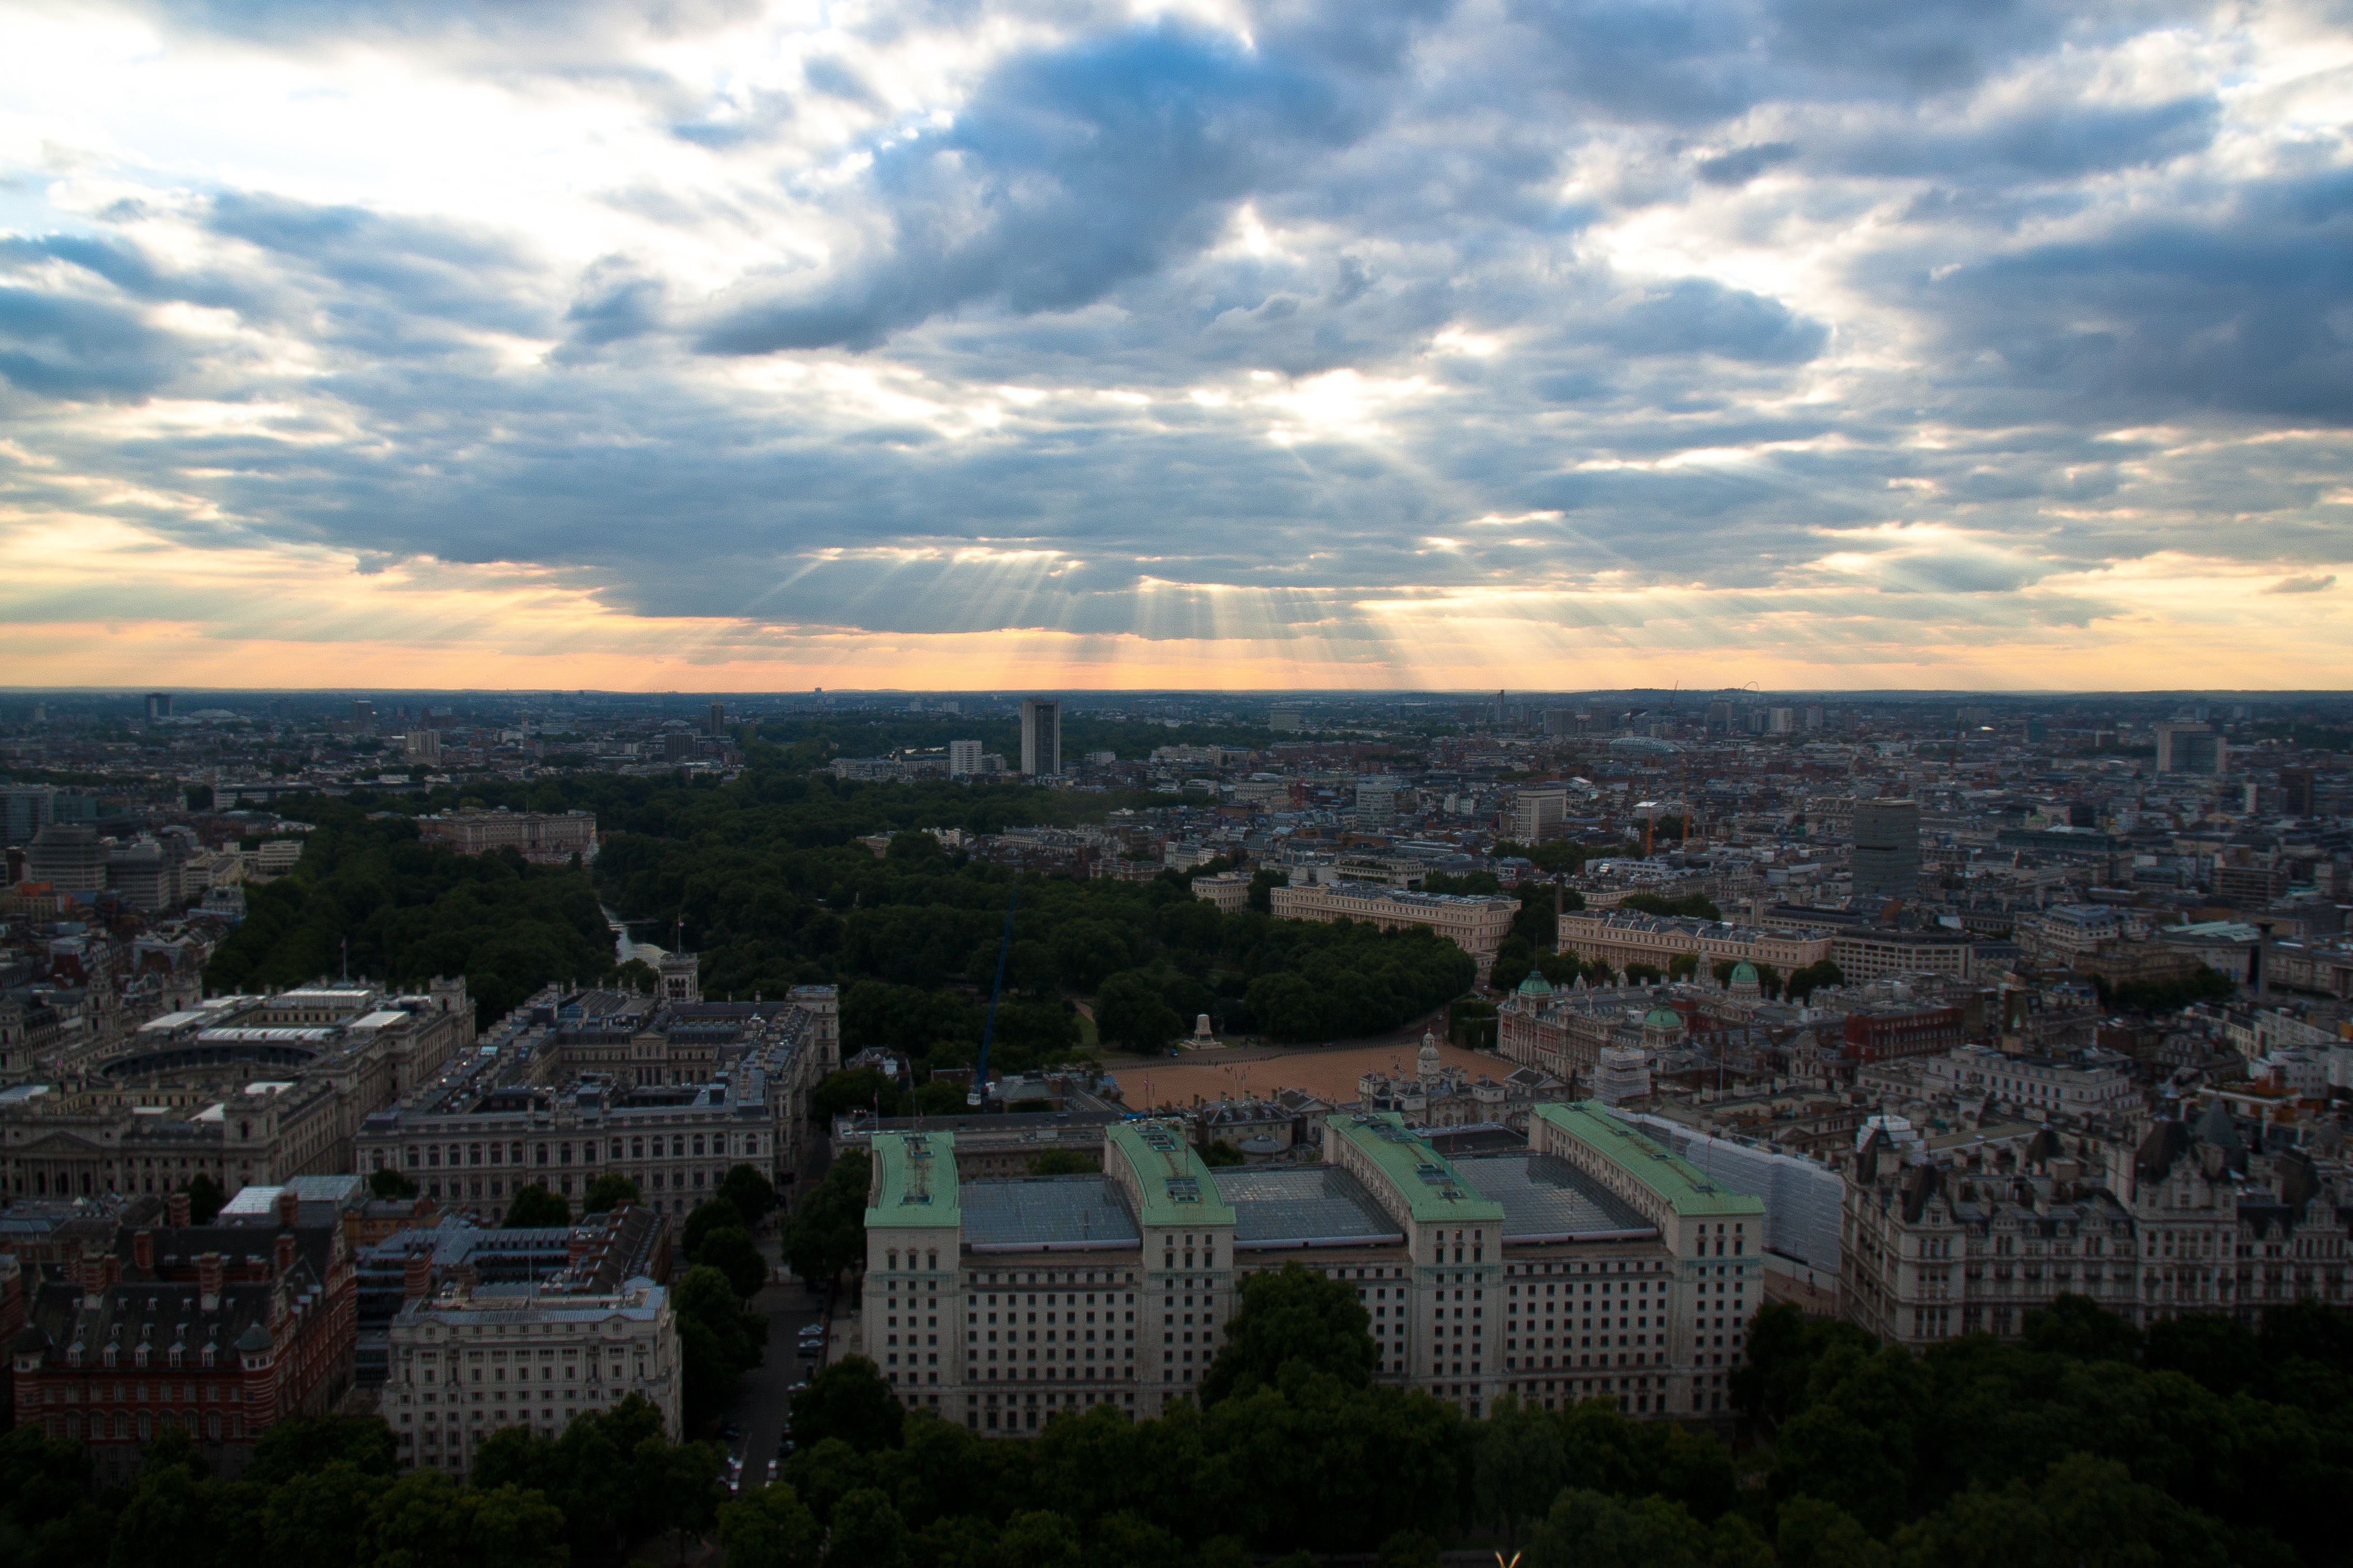
horizon, cloud, sky, skyline, hill, town, city, cityscape, panorama, dusk, suburb, landmark, stadium, aerial photography, residential area, human settlement, atmosphere of earth